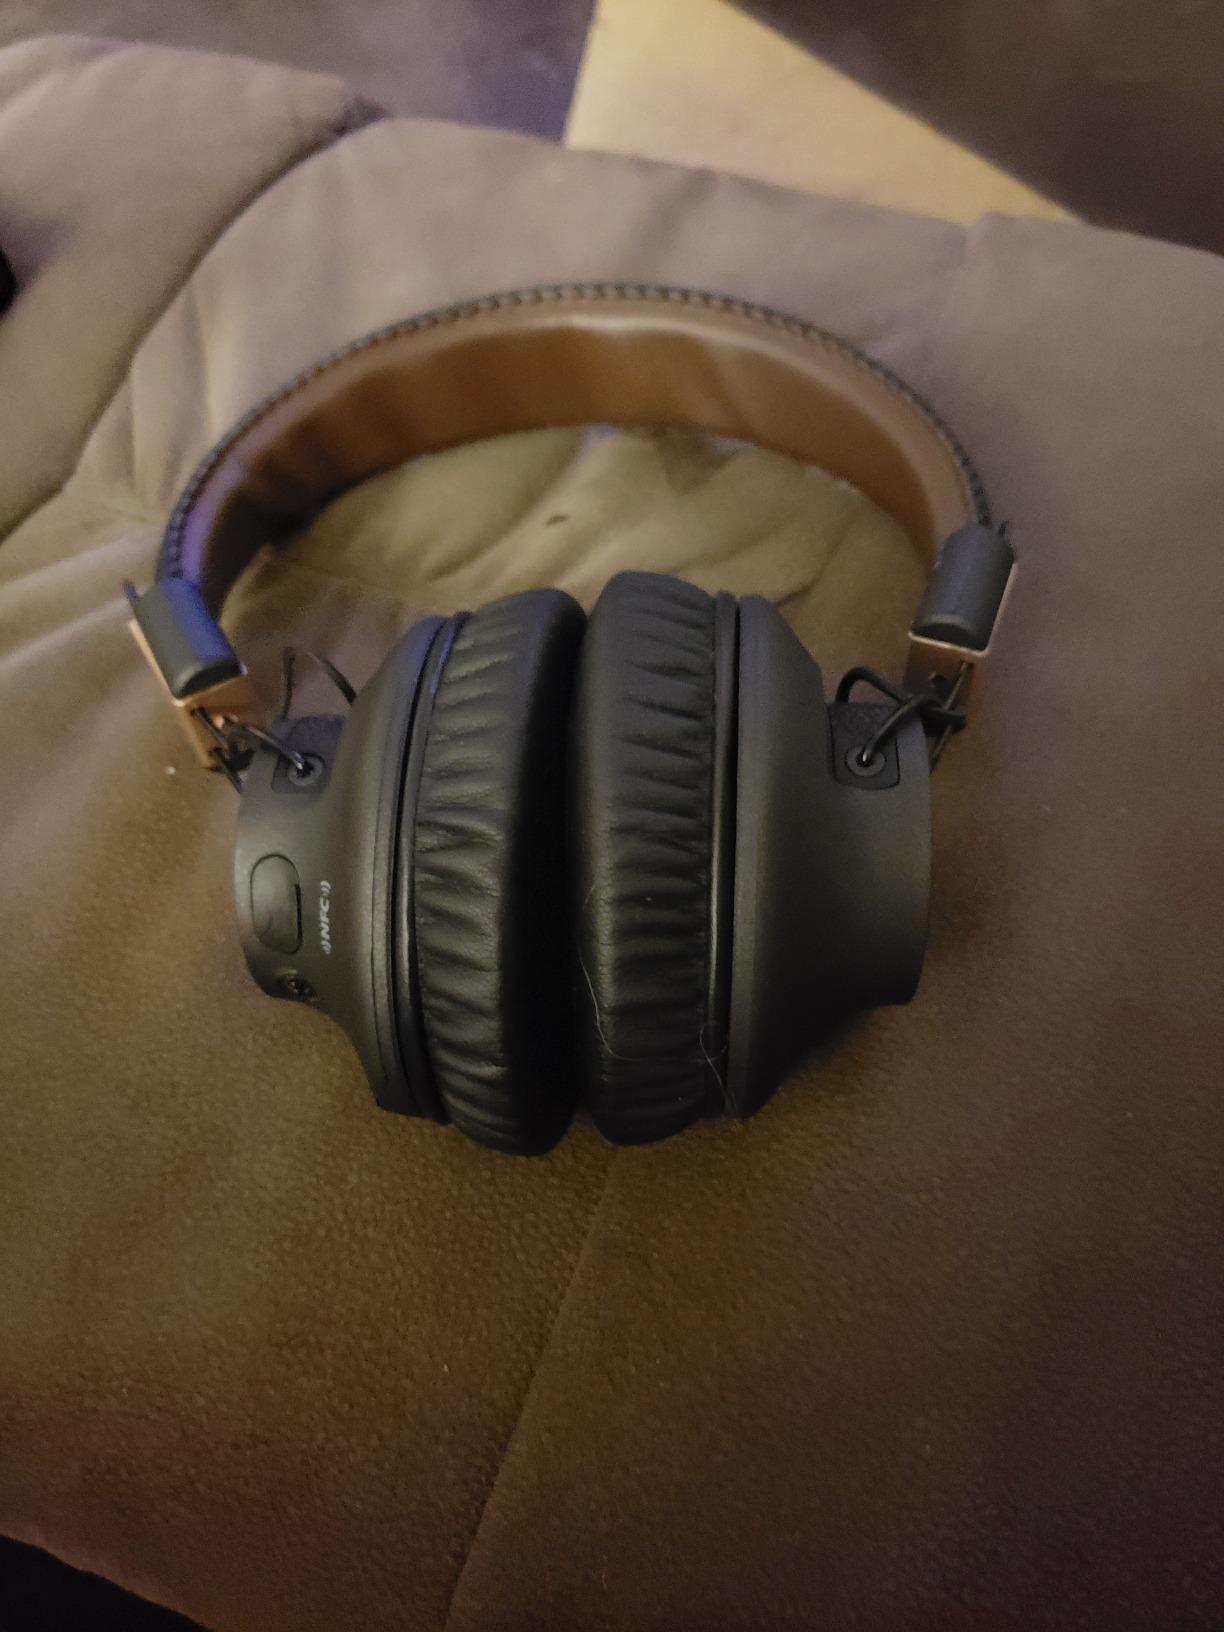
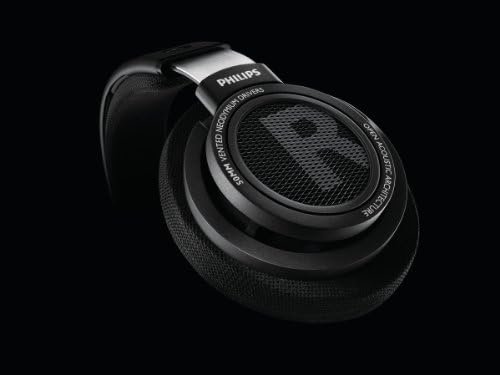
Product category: headphones
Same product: no